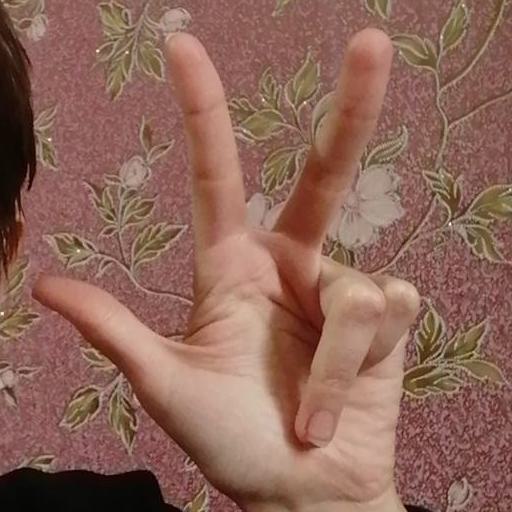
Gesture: three2